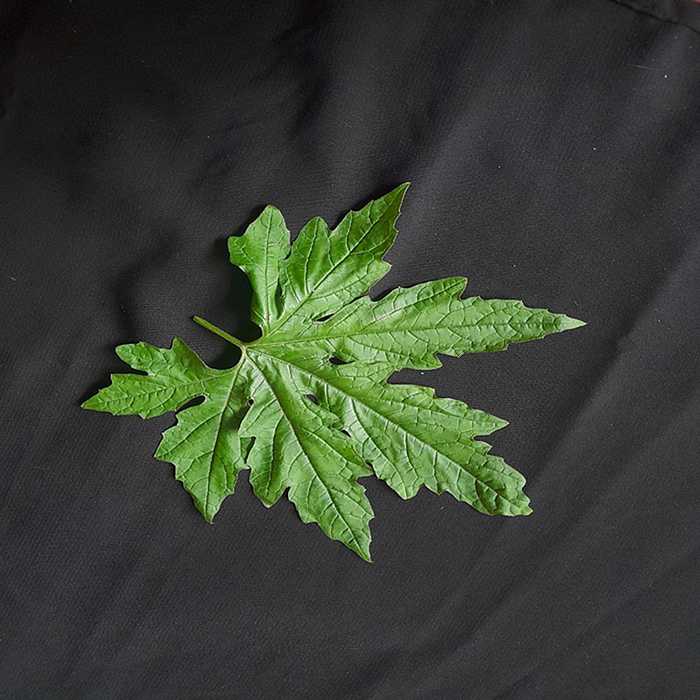
Plant: Bitter Gourd
Label: Fresh leaf